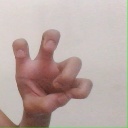
अक्षर: छ